History of Russia

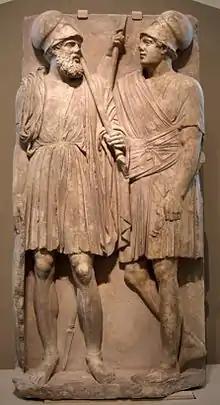
Stele with two Hellenistic soldiers of the Bosporan Kingdom; from Taman Peninsula (Yubileynoe), southern Russia, 3rd quarter of the 4th century BC; marble, Pushkin Museum

In the later part of the 8th century BC, Greek merchants brought classical civilization to the trade emporiums in Tanais and Phanagoria. Gelonus was described by Herodotus as a huge (Europe's biggest) earth- and wood-fortified grad inhabited around 500 BC by Heloni and Budini. In 513 BC, the king of the Achaemenid Empire, Darius I, launched a military campaign around the Black Sea into Scythia, modern-day Ukraine, eventually reaching the Tanais river (now known as the Don).